History of wood carving

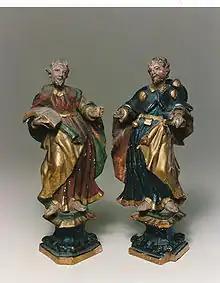
Baroque woodcarved apostles from Val Gardena

Interior doorways were often decorated with a broken pediment more or less ornate, and a swag of foliage commonly depended from either side over a background of scroll work. The outside porches so often seen in Queen Anne houses were of a character peculiar to the 18th century. A small platform or curved roof was supported by two large and heavy brackets carved with acanthus scroll work. The staircases were as a rule exceedingly good. Carved and pierced brackets were fixed to the open strings (i.e. the sides of the steps), giving a very pretty effect to the graceful balustrade of turned and twisted columns.